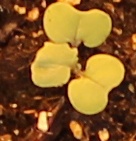
Label: Canola